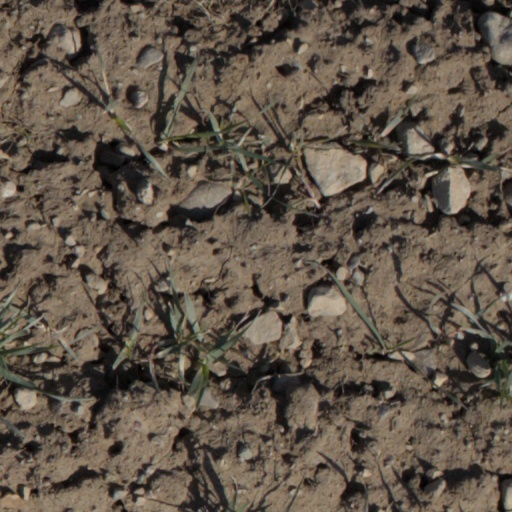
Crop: wheat